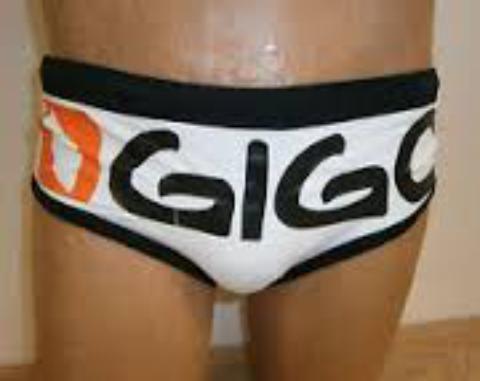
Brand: gigo
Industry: Clothes